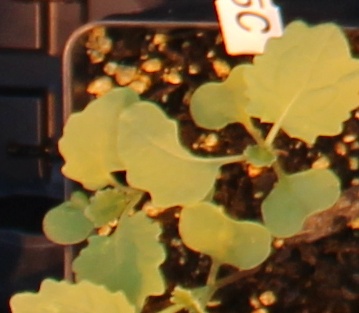
Label: Canola